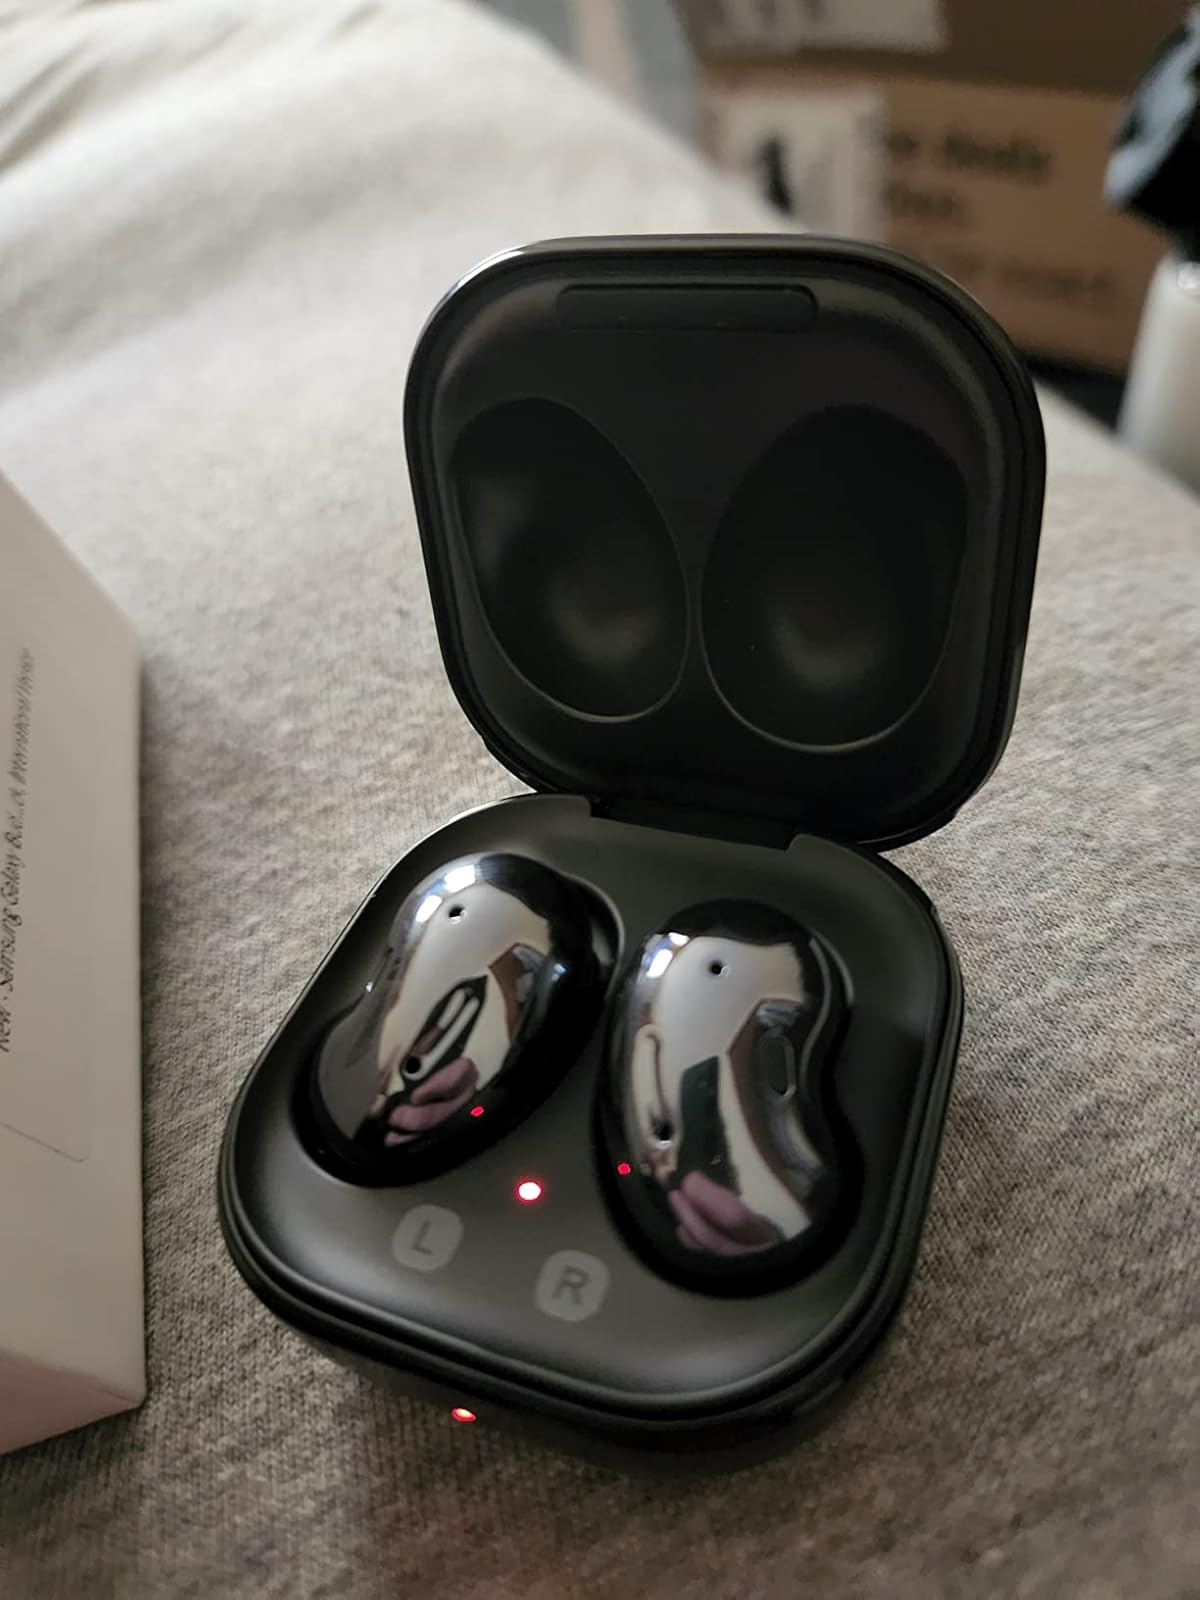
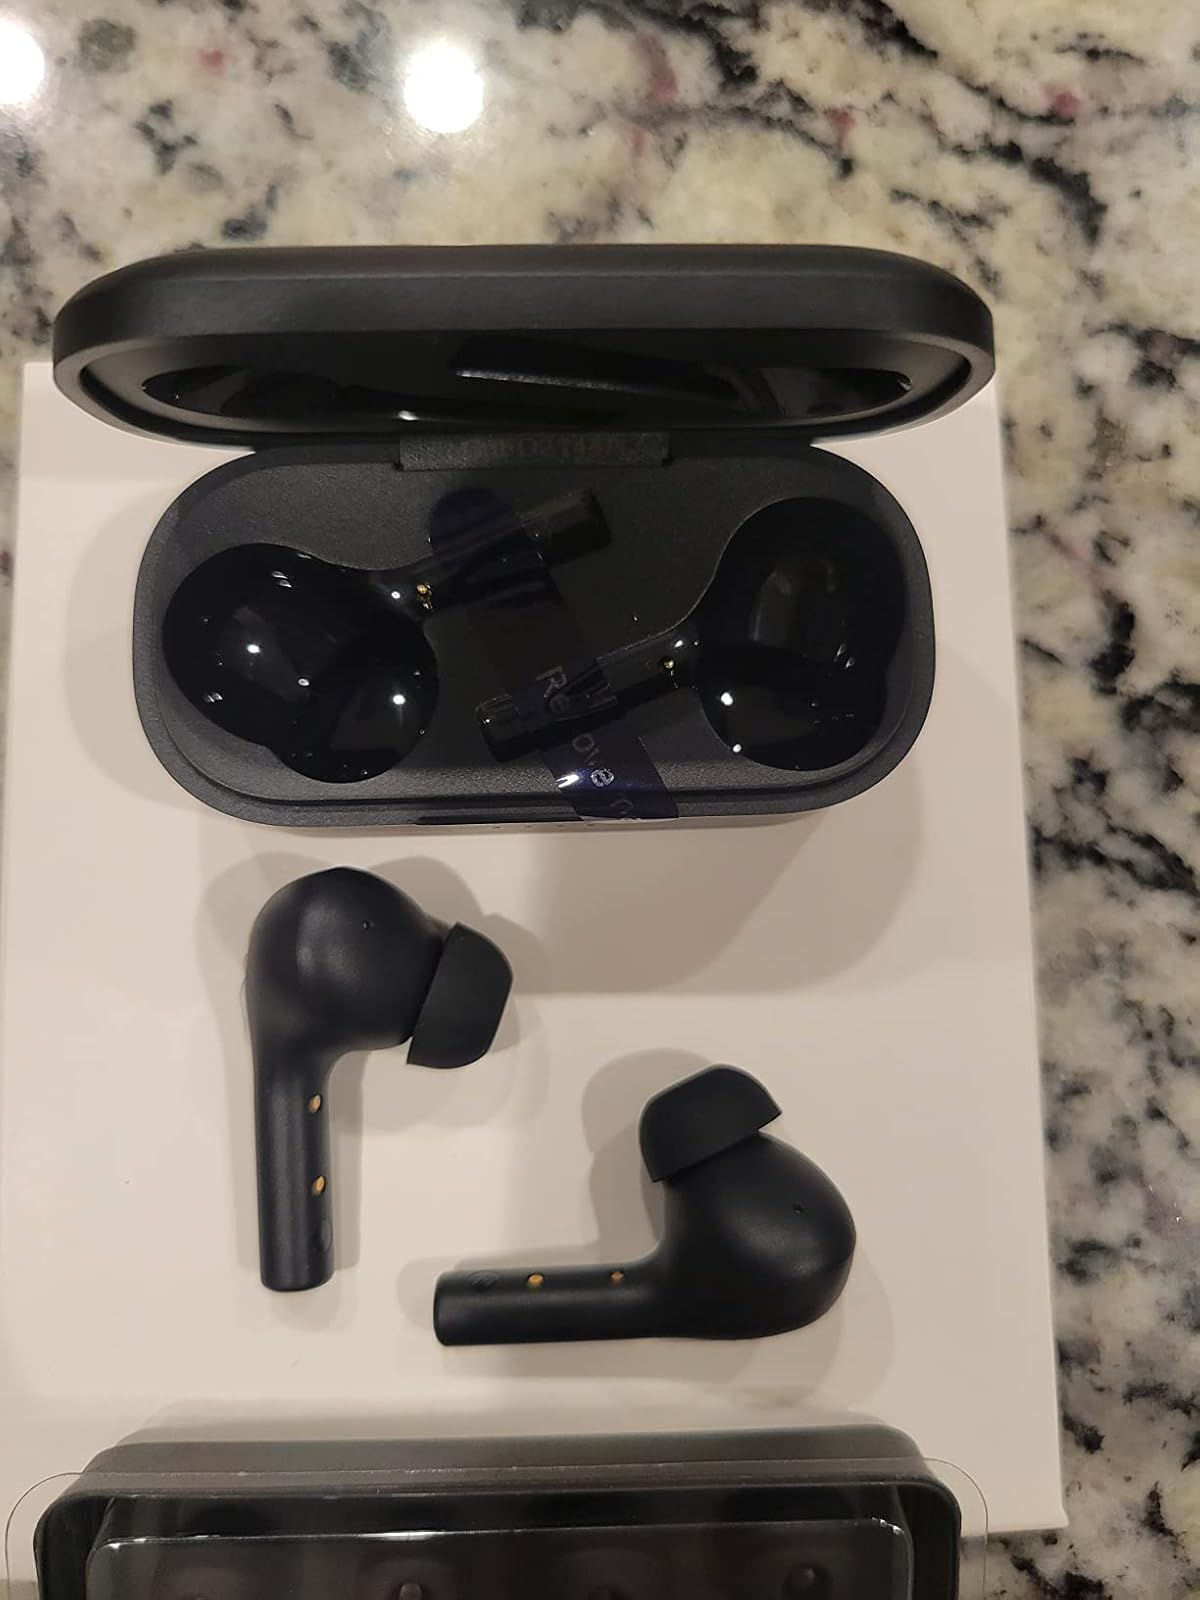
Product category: earbuds
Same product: no